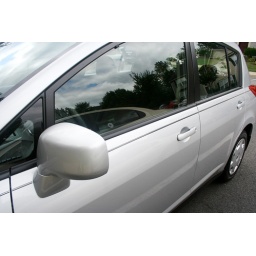
I love those cute little windows by the side mirrors.